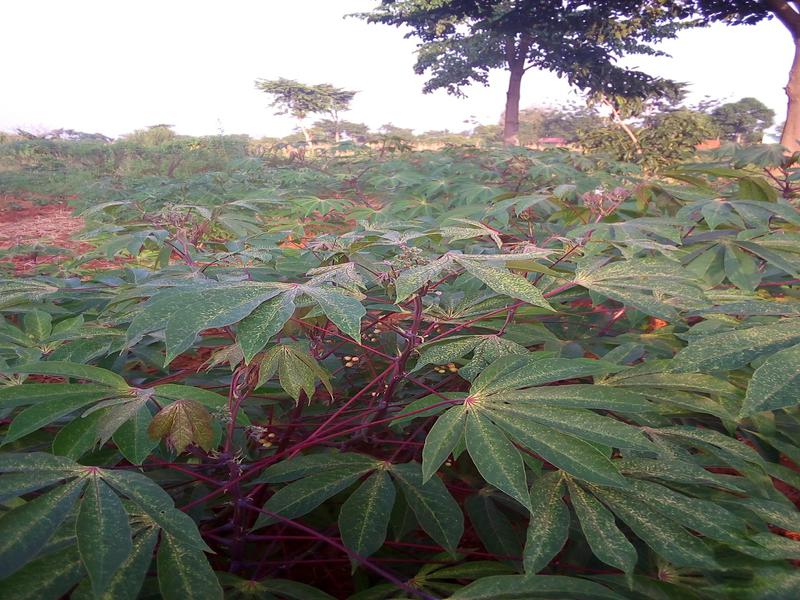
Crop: cassava
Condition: green_mottle